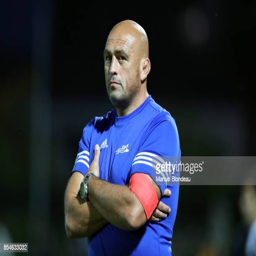
person of a city during the match between cities